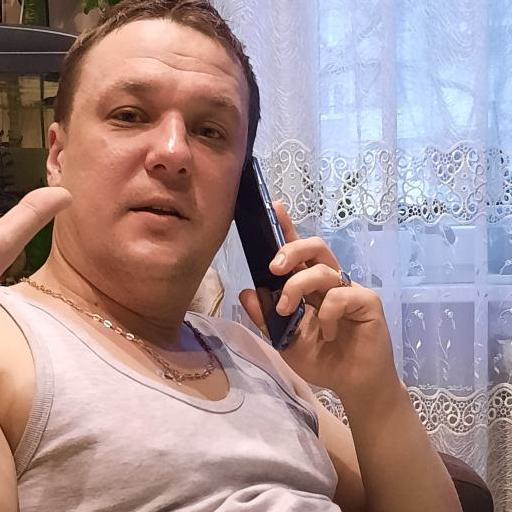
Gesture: no_gesture